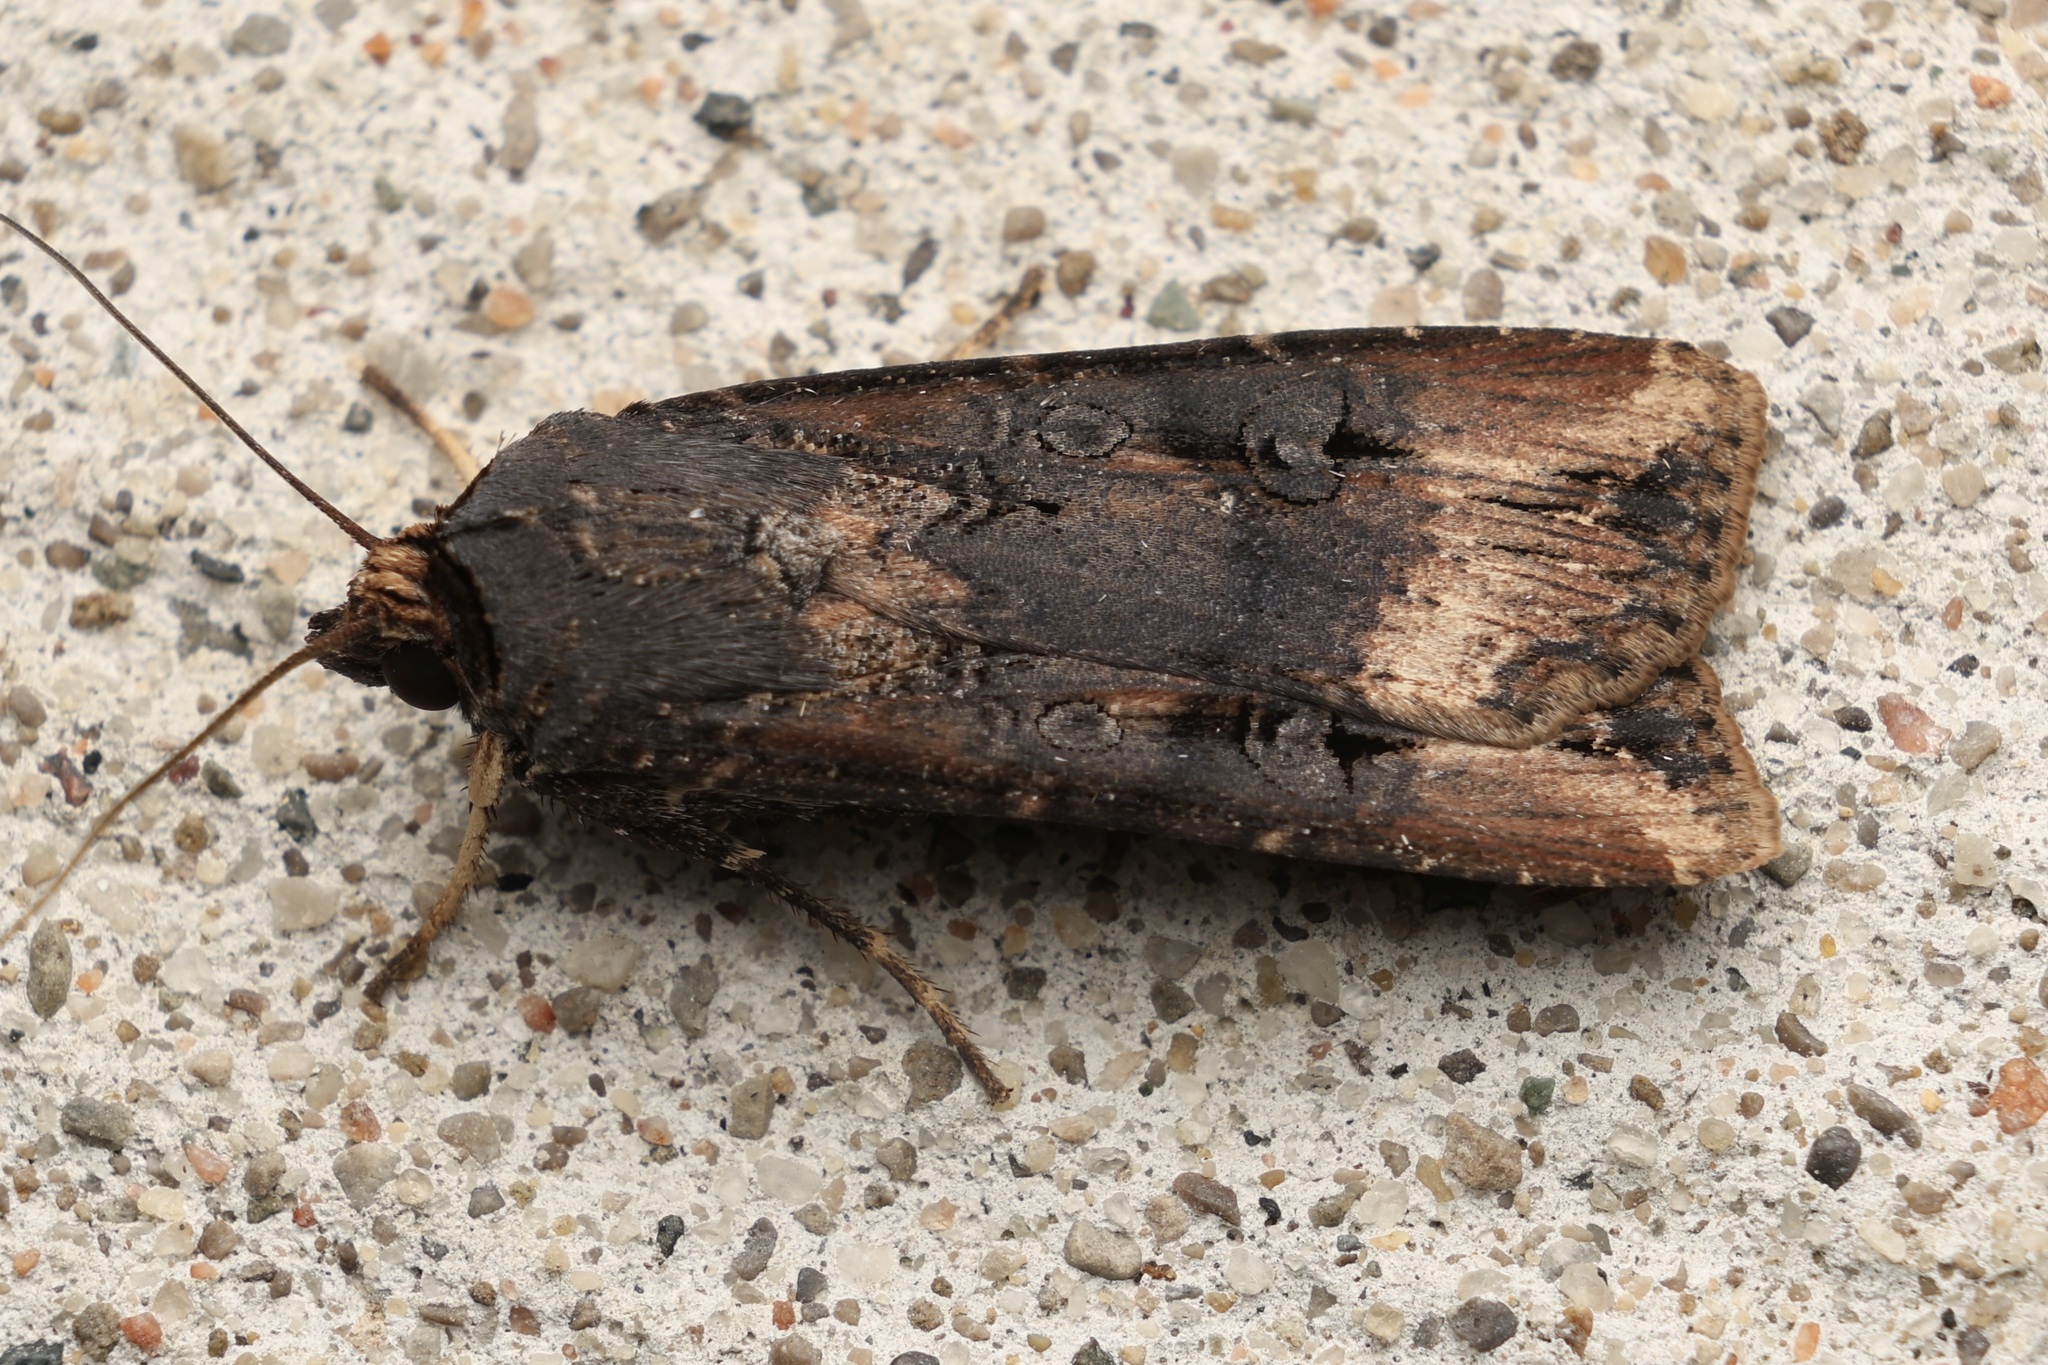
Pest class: cutworms